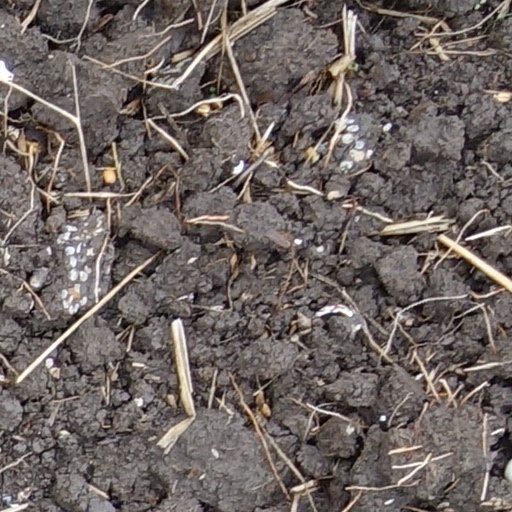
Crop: wheat